Auguste Aramini

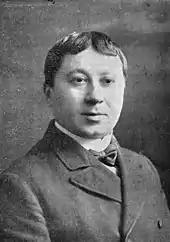
Auguste Aramini

Aramini was born in Agen, France. He is thought to have emigrated to Canada as a singer in the theatre performance company of René Harmant (fl. 1897–1912), who arrived in Canada in 1897. While in Montreal, he made several recordings for the Berliner label, including "Faut te faire vacciner" and "Adieux d'amants". In 1905, the Ligues de Vertu à Montréal applied pressure to the theatre industry of Montreal to stop the display of questionable morality, they say, in the current theatre. Harmant's company departed for New York that year, and Aramini accompanied them.